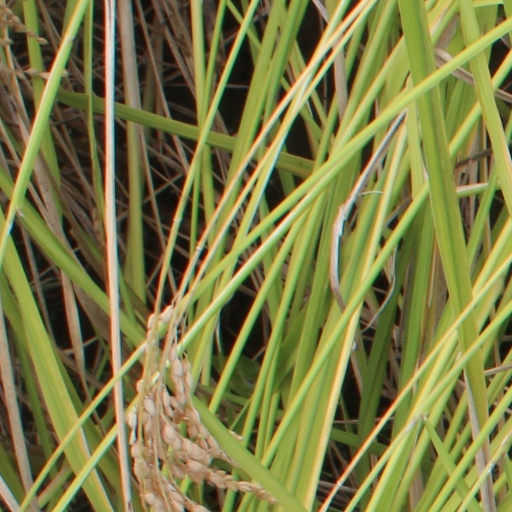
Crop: rice